Ghazan

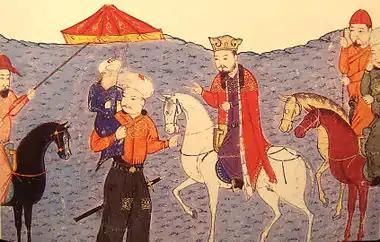
Ghazan as a child, in the arms of his father Arghun, standing next to Arghun's father Abaqa, mounted on a horse

Ghazan's parents were Arghun and his concubine Kultak Egechi of the Dörböd. At the time of their marriage, Arghun was 12. Kultak's elder sister Ashlun was the wife of Tübshin, son of Hulagu and the previous viceroy in Greater Khorasan. According to Rashid al-Din Hamadani, the marriage took place in Mazandaran, where Arghun was viceroy.